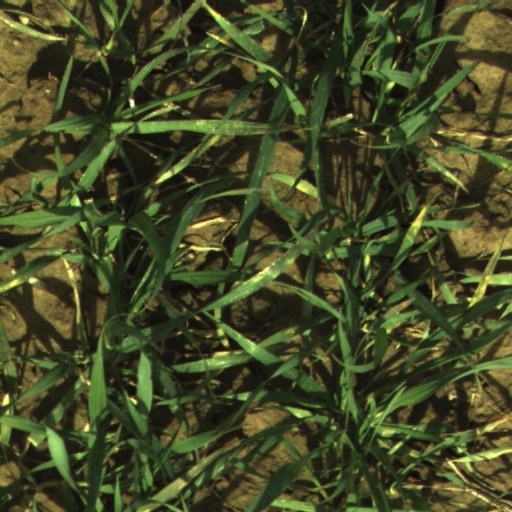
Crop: wheat